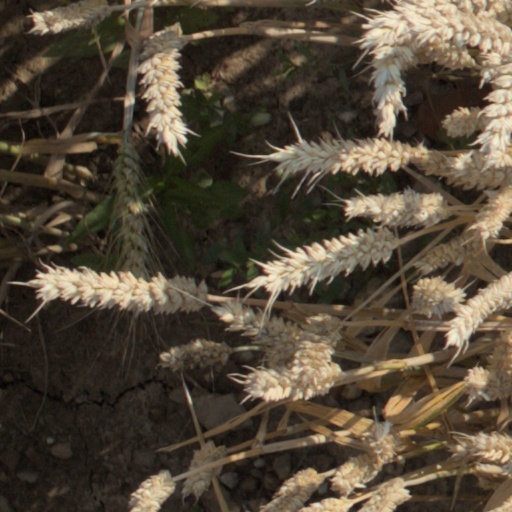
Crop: wheat